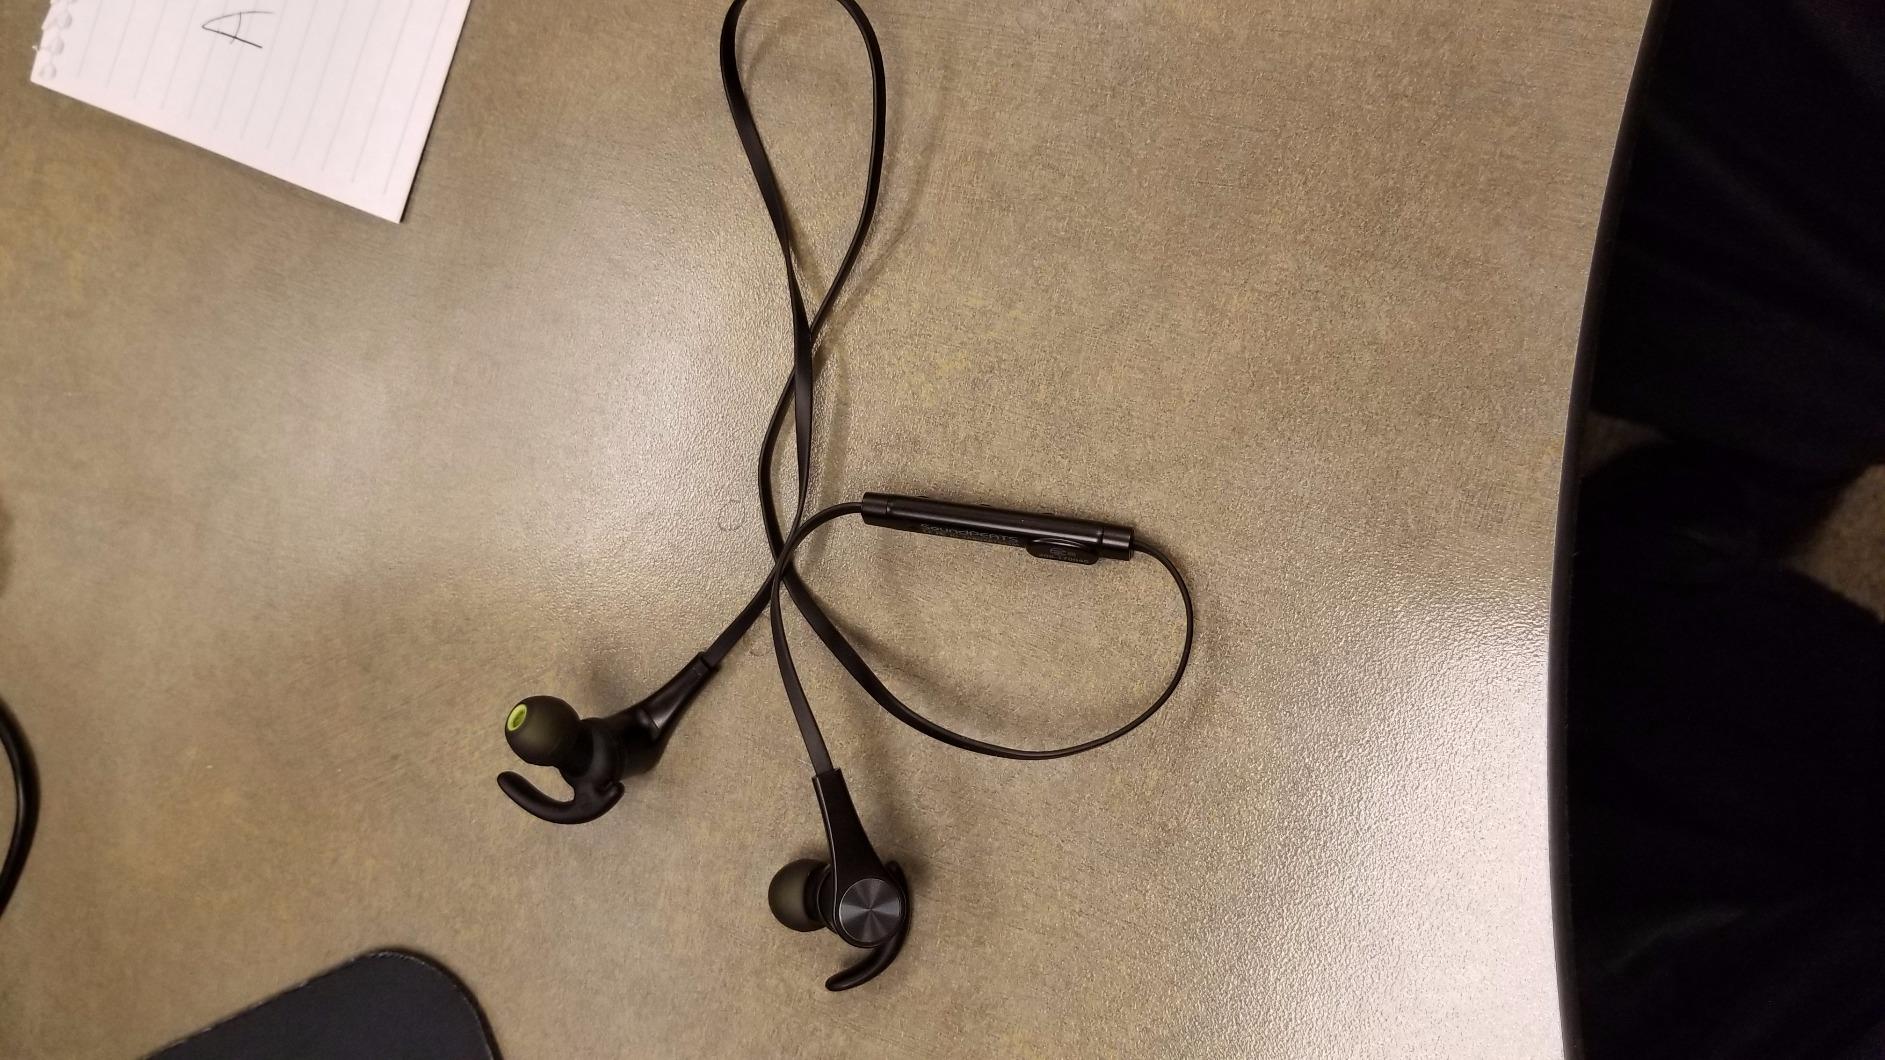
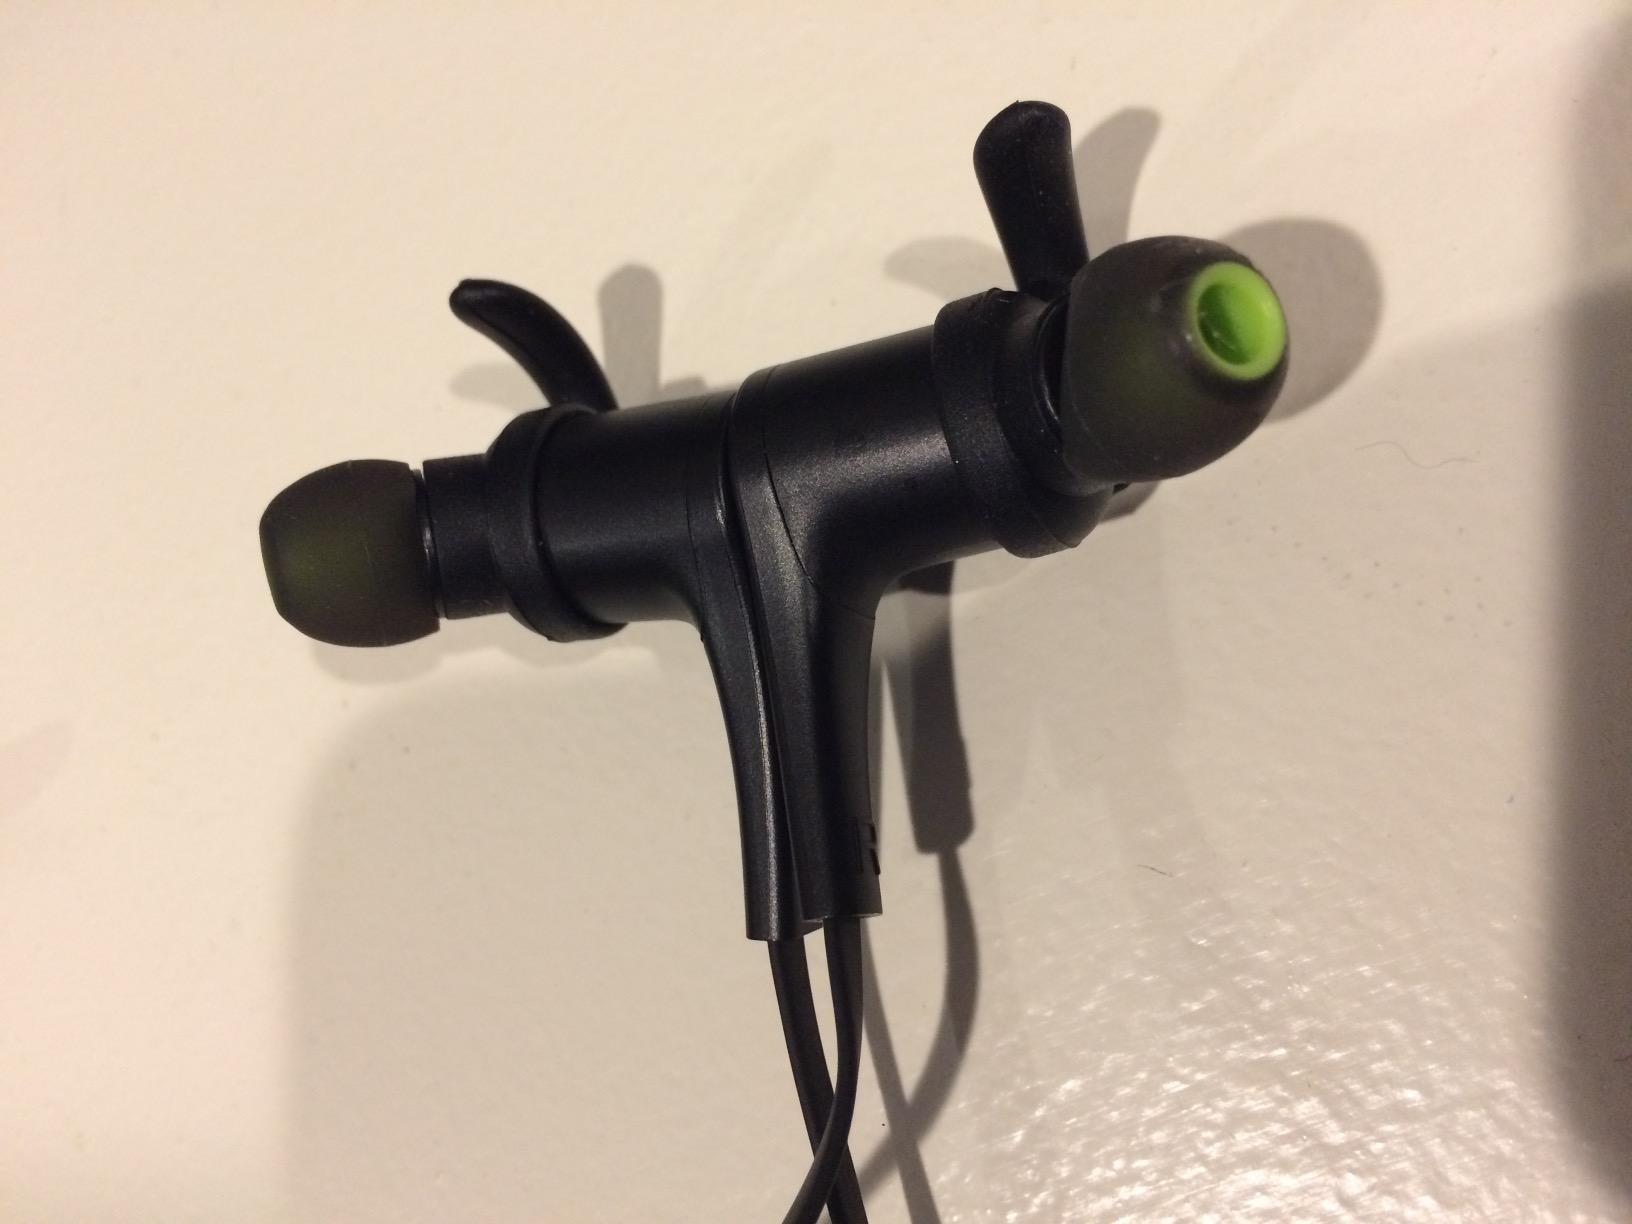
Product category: earbuds
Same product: yes